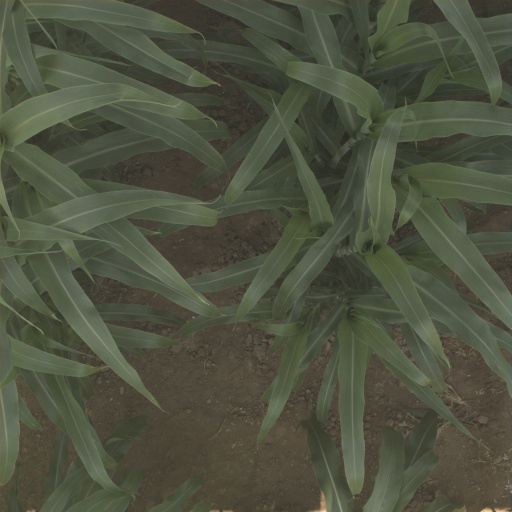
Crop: sorghum